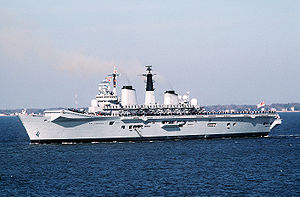
Royal Navys historie / Flåden fra 1945 / Den kolde krig, 1952-1990
HMS Invincible (R05)
Royal Navys historie går tilbage til det 9. århundrede. Den Royal Navy som vi kender i dag blev formelt etableret i 1660 efter Karl 2. af Englands tilbagekomst til tronen. I 1707 blev Royal Navy underlagt Storbritannien efter unionen af kronerne mellem England og Skotland og blev sammenlagt med den noget mindre Royal Scots Navy.